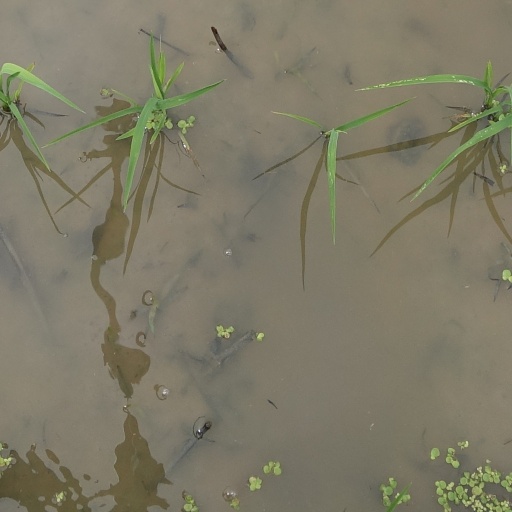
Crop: rice